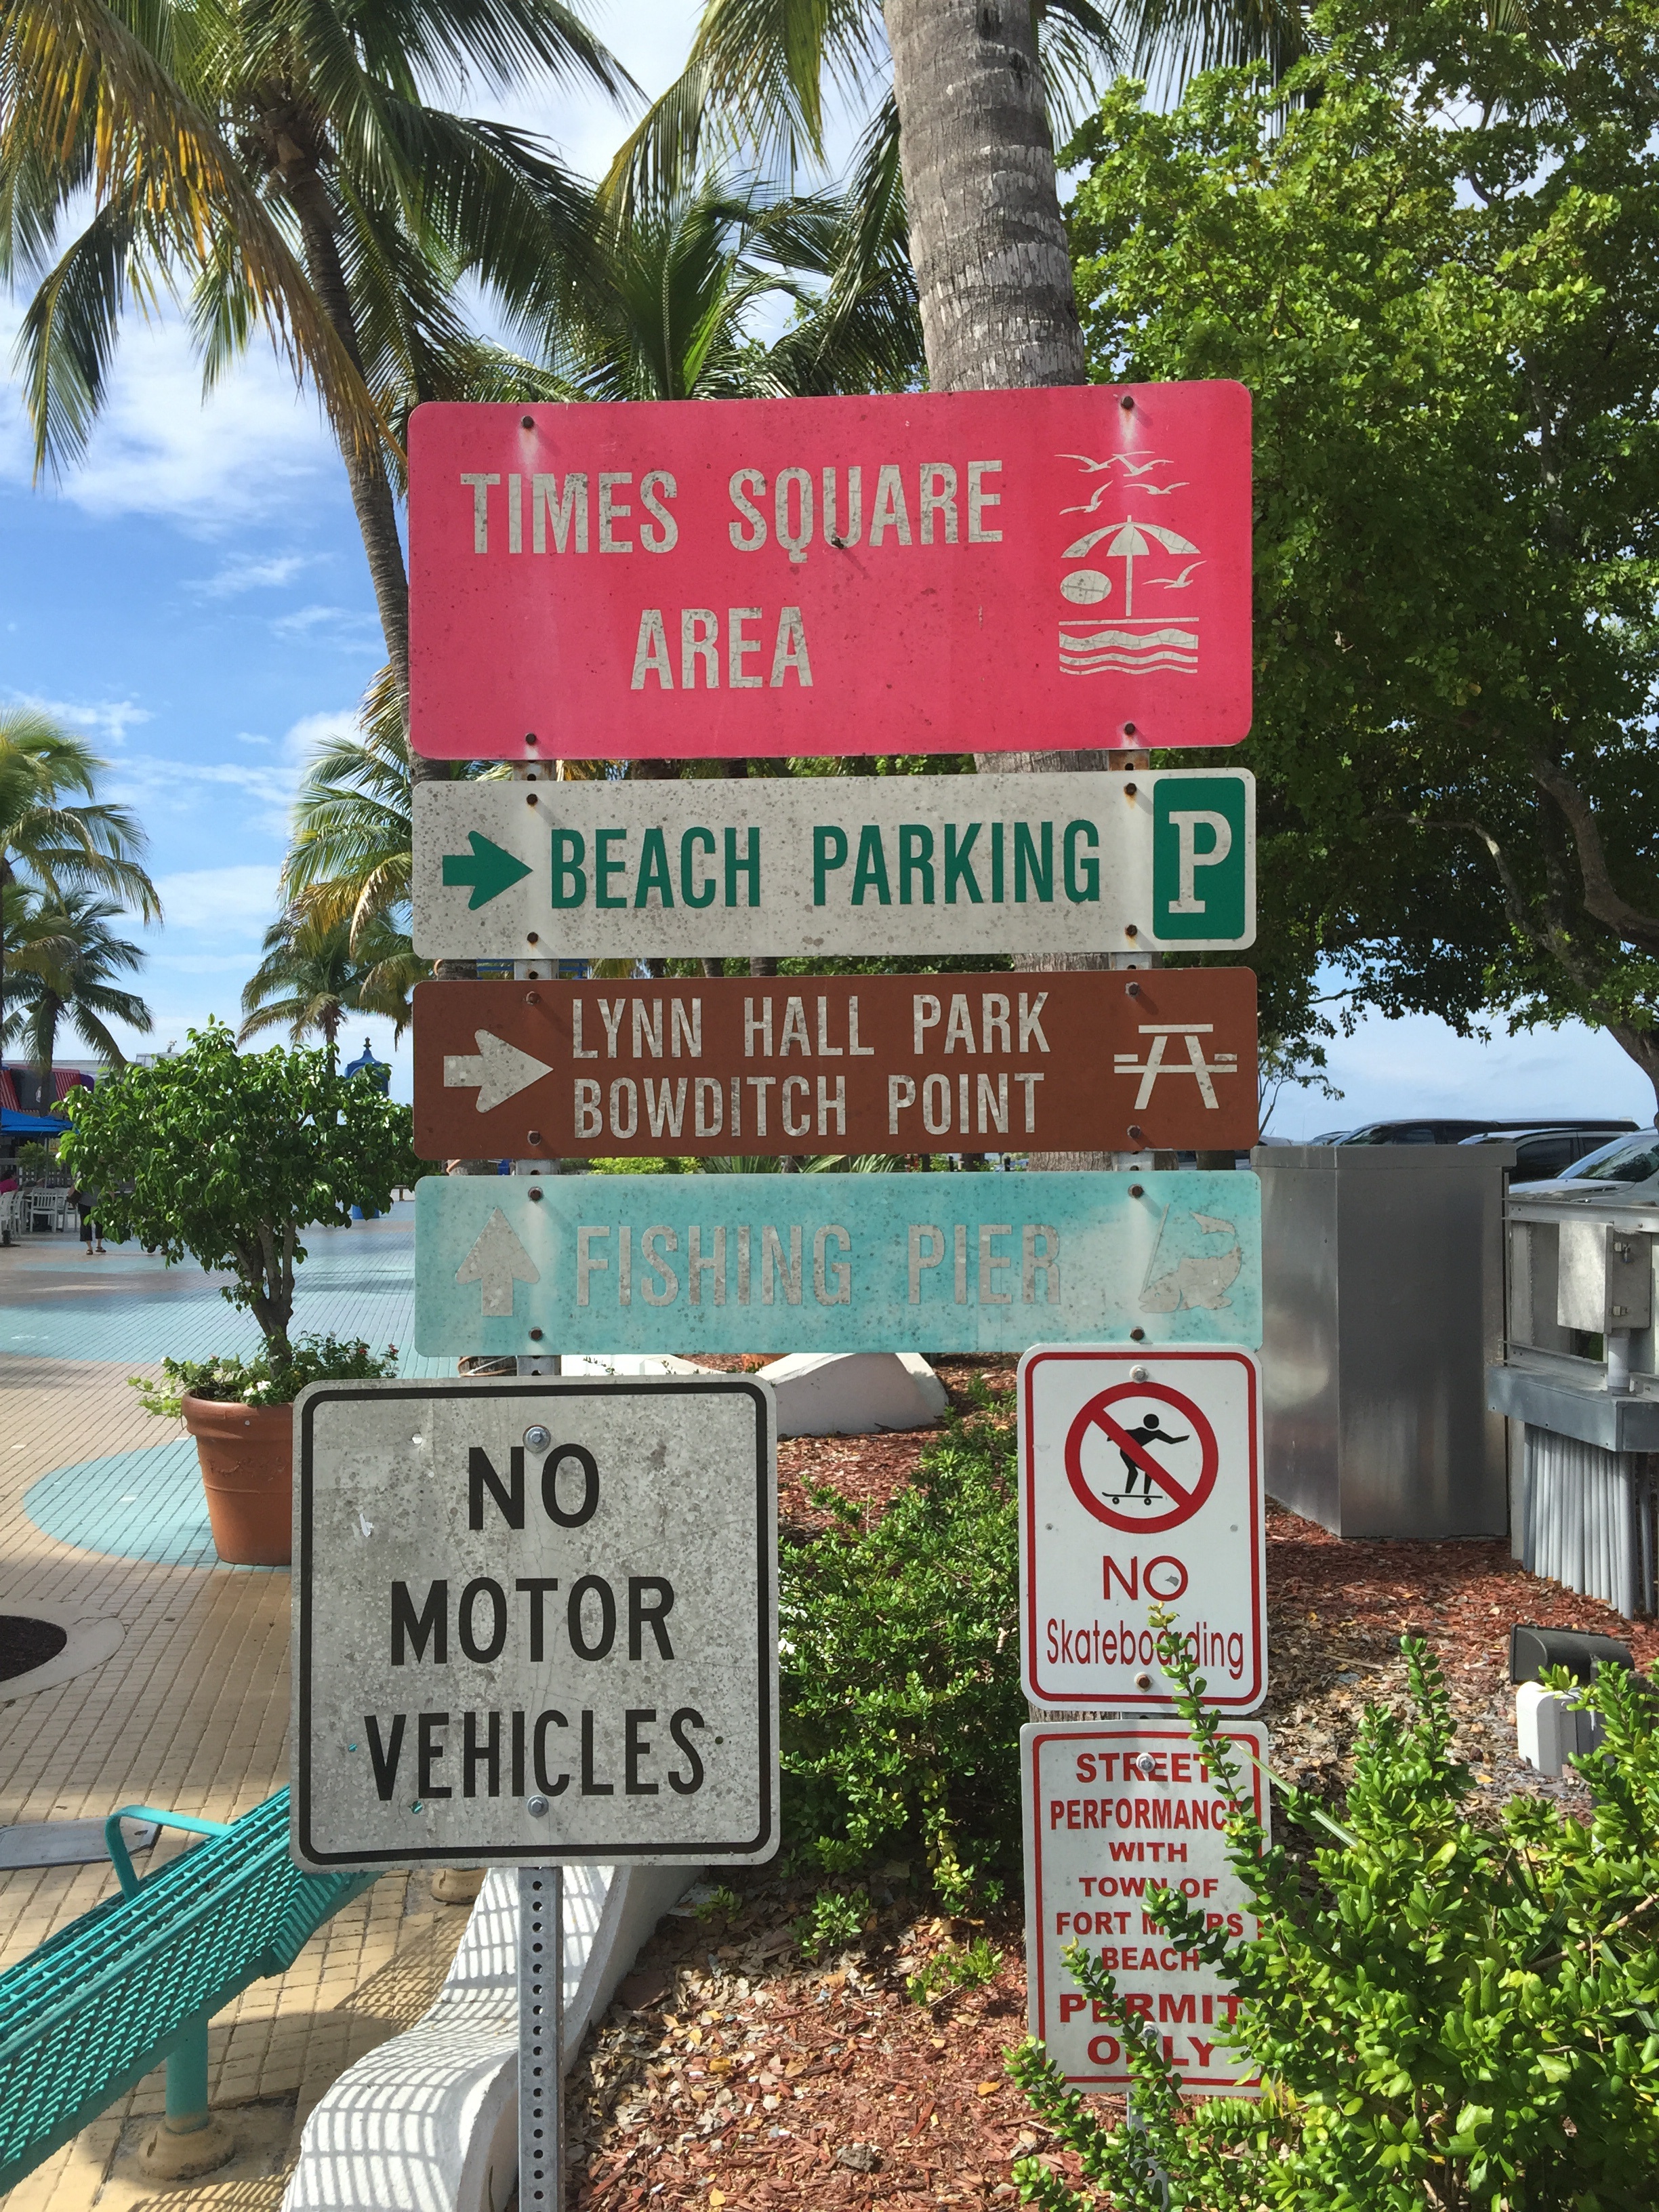
advertising, sign, community, street sign, signage, neighbourhood, traffic sign